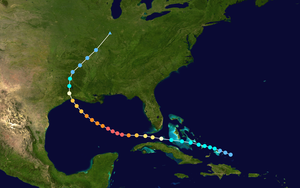
L’ouragan Rita, ouragan classé en catégorie 5 après être entré dans le golfe du Mexique, est le 17ᵉ cyclone de la saison 2005, le 10ᵉ ouragan, le 5ᵉ ouragan majeur et le 3ᵉ ouragan de catégorie 5. Il a été référencé comme étant le plus fort à avoir pénétré cette zone et le quatrième plus intense de tous les ouragans enregistrés dans le bassin Atlantique. Ce fut la seconde utilisation de la lettre R pour un cyclone, après Roxanne en 1995. Sa taille était équivalente à la surface de l’Allemagne et sa pression atmosphérique, inférieure à 900 hPa.